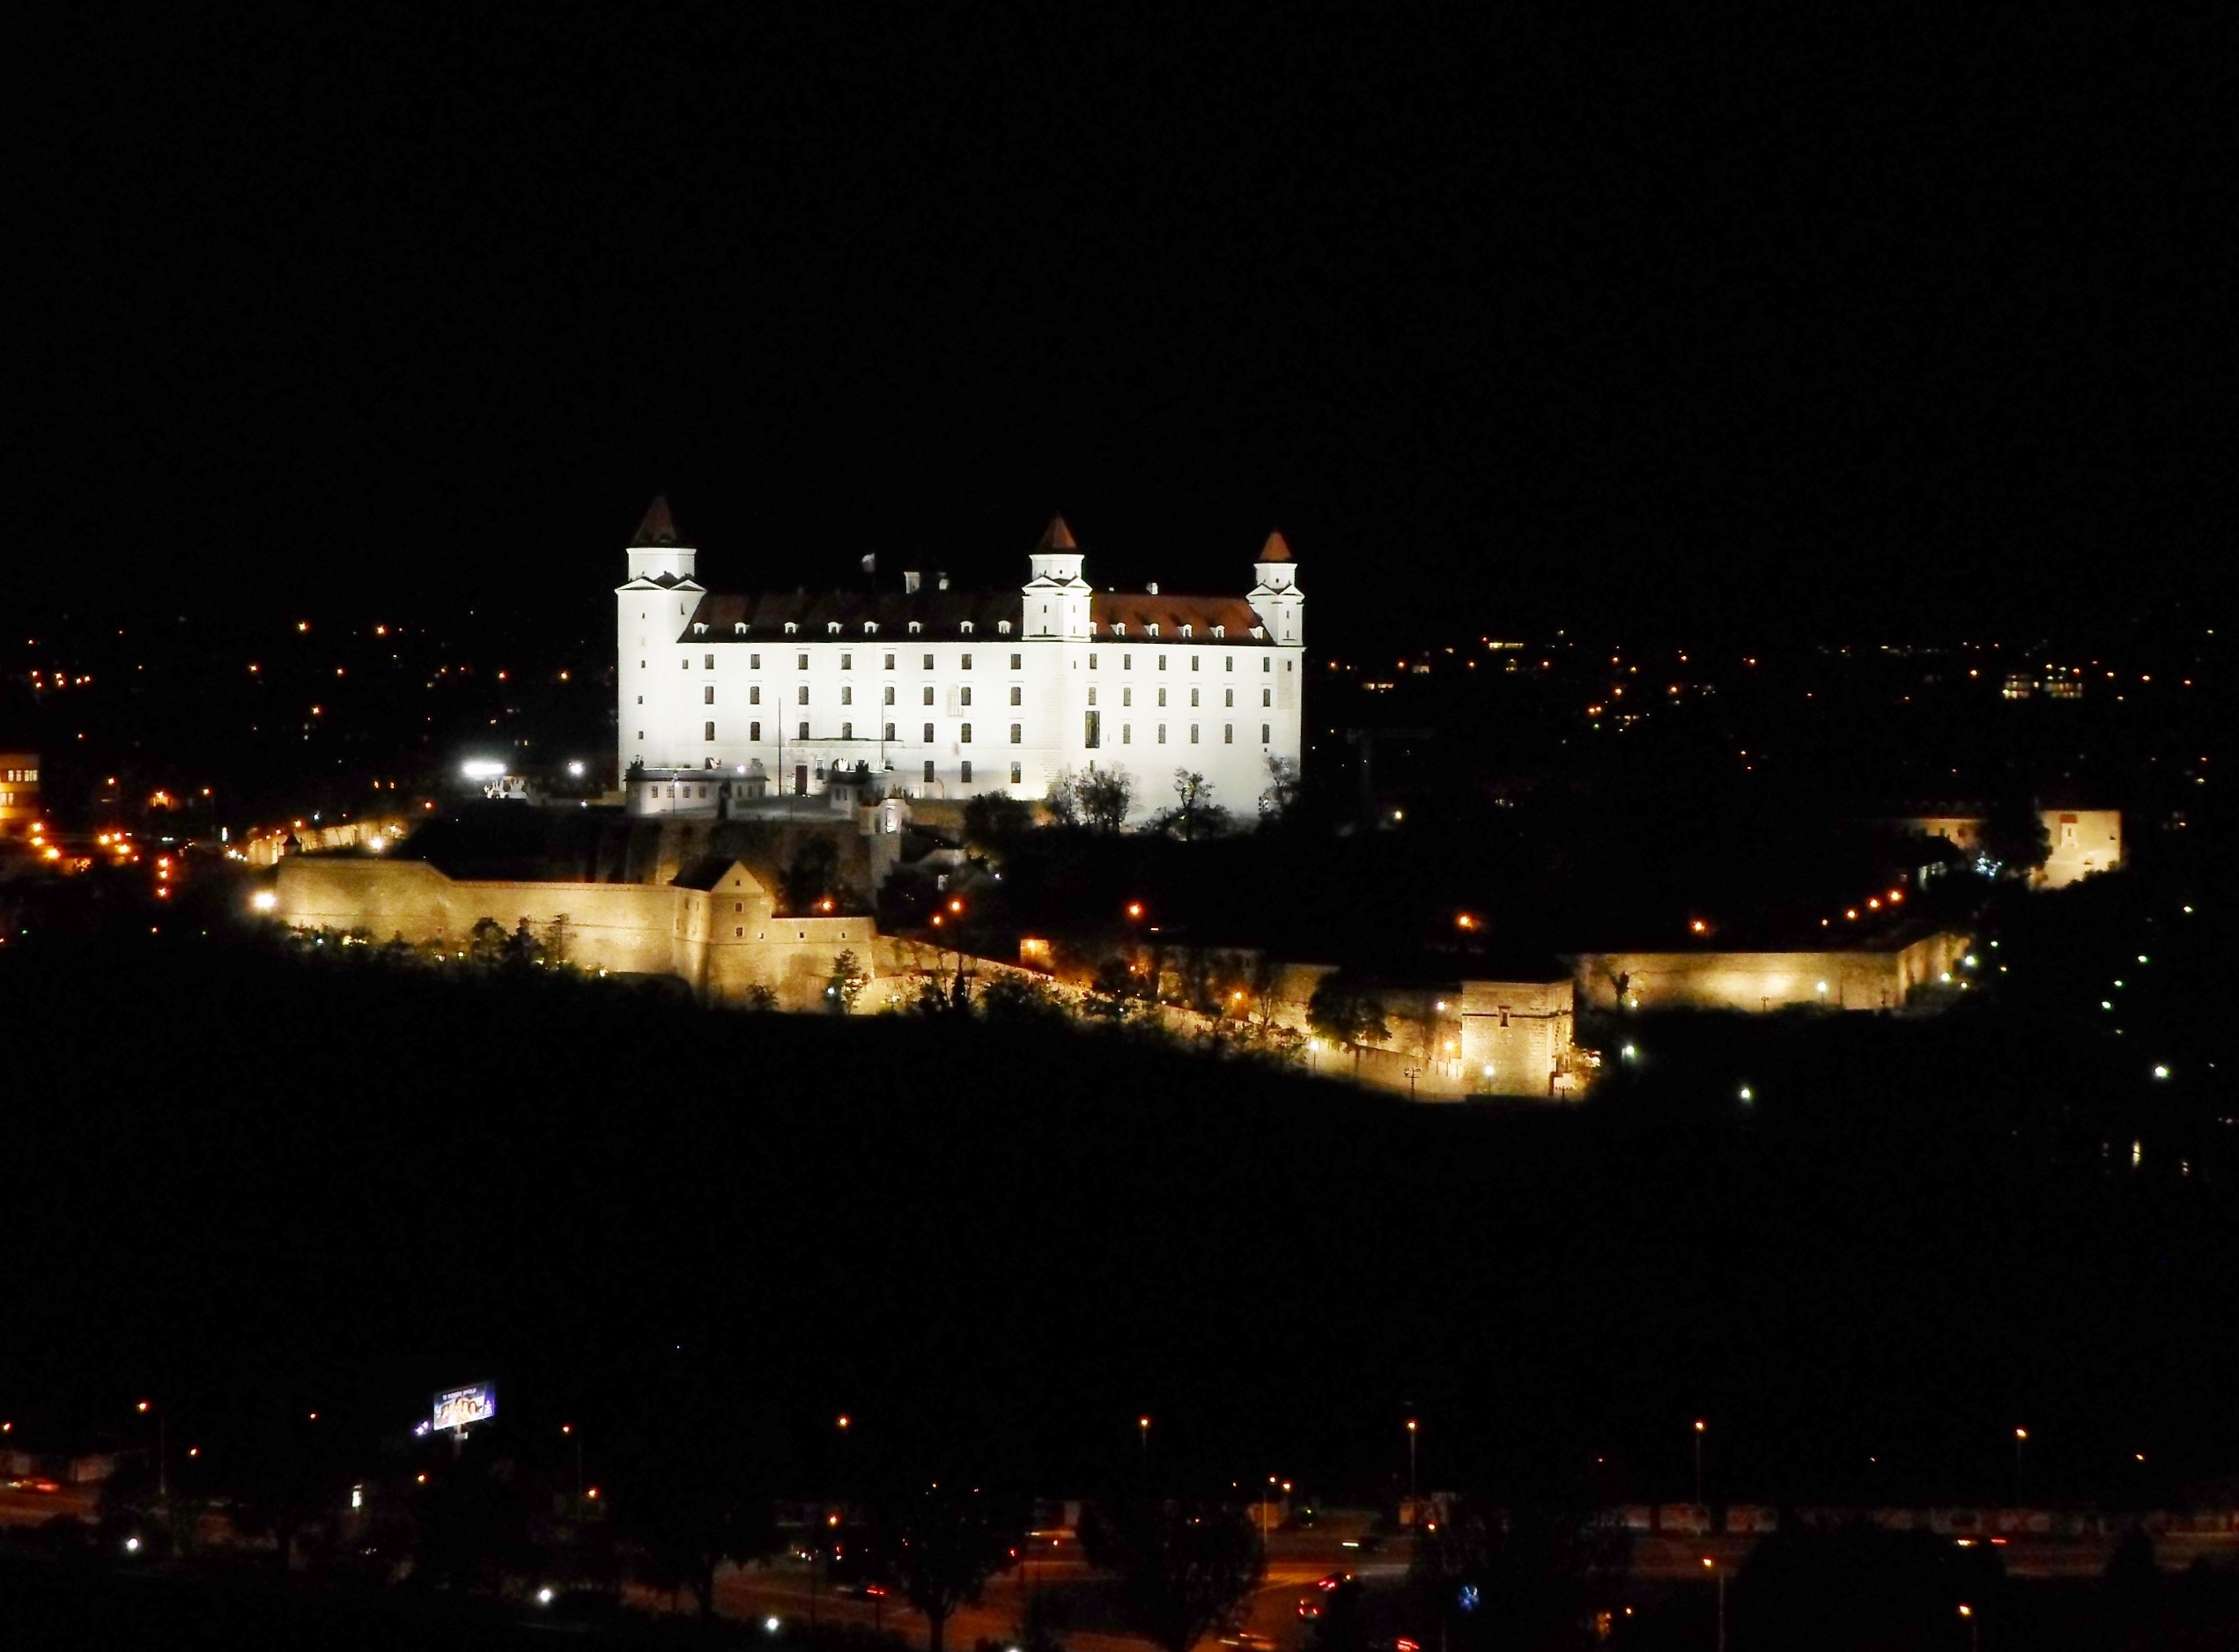
light, skyline, night, cityscape, dusk, evening, castle, darkness, bratislava, slovakia, atmosphere of earth